Si Nut MRT station

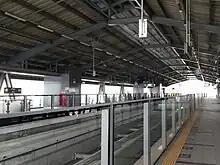
Platforms

Si Nut station is a Bangkok MRT station on the Yellow Line. The station is located on Srinagarindra Road in Suan Luang District, Bangkok and is a portmanteau of the names of Srinagarindra and On Nut roads, which intersect adjacent to the station. The station has four entrances. It opened on 3 June 2023 as part of trial operations on the line between Samrong and Hua Mak.